Anya Corazon

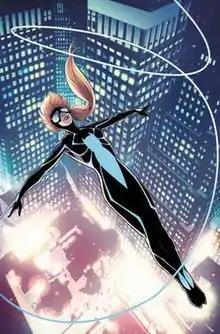
Anya Corazon as seen on the textless cover of "Spider-Girl" #1 (January 2011). Art by Barry Kitson and Chris Sotomayor.

Aña "Anya" Sofia Corazón (surname alternatively shown without diacritic, Corazon, over the years) is a superhero appearing in American comic books published by Marvel Comics. Created by Marvel editor-in-chief Joe Quesada, writer Fiona Avery, and artist Mark Brooks, the character made her first appearance in "Amazing Fantasy" #1 (August 2004). She is the Latina daughter of a Puerto Rican father and a Mexican mother. Corazón was the first Marvel character to adopt the identity Araña (Spider), before becoming Spider-Girl ("Young Allies" #5, October 2010). She is third Spider-Girl published by Marvel, and the first to appear in the mainstream Marvel universe.